Microfilia

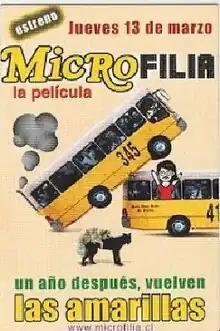
Theatrical release poster

Microfilia is a 2007 Chilean comedy film directed by Nehoc Davis and written by Jaime Capó. Starring Julio Briceño, Isabel Leal Cartes, Marcia del Canto, Teresa Hales and Domingo Ravanal.